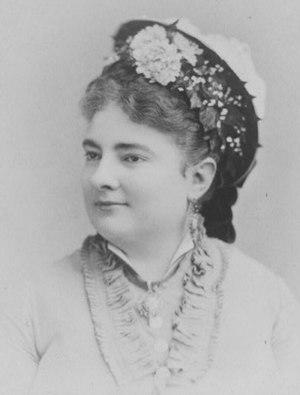
Marie Coralie Geoffroy, née Guffroy, est une comédienne et chanteuse française, née en 1842 et décédée après 1905.